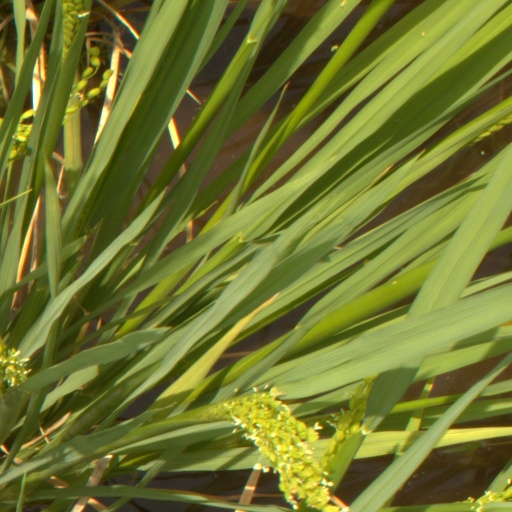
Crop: rice